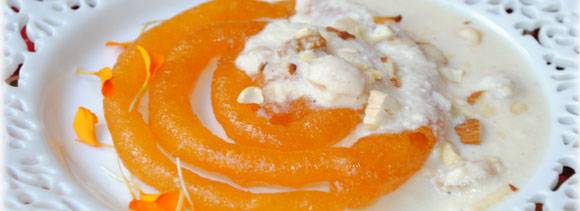
Dish: jalebi